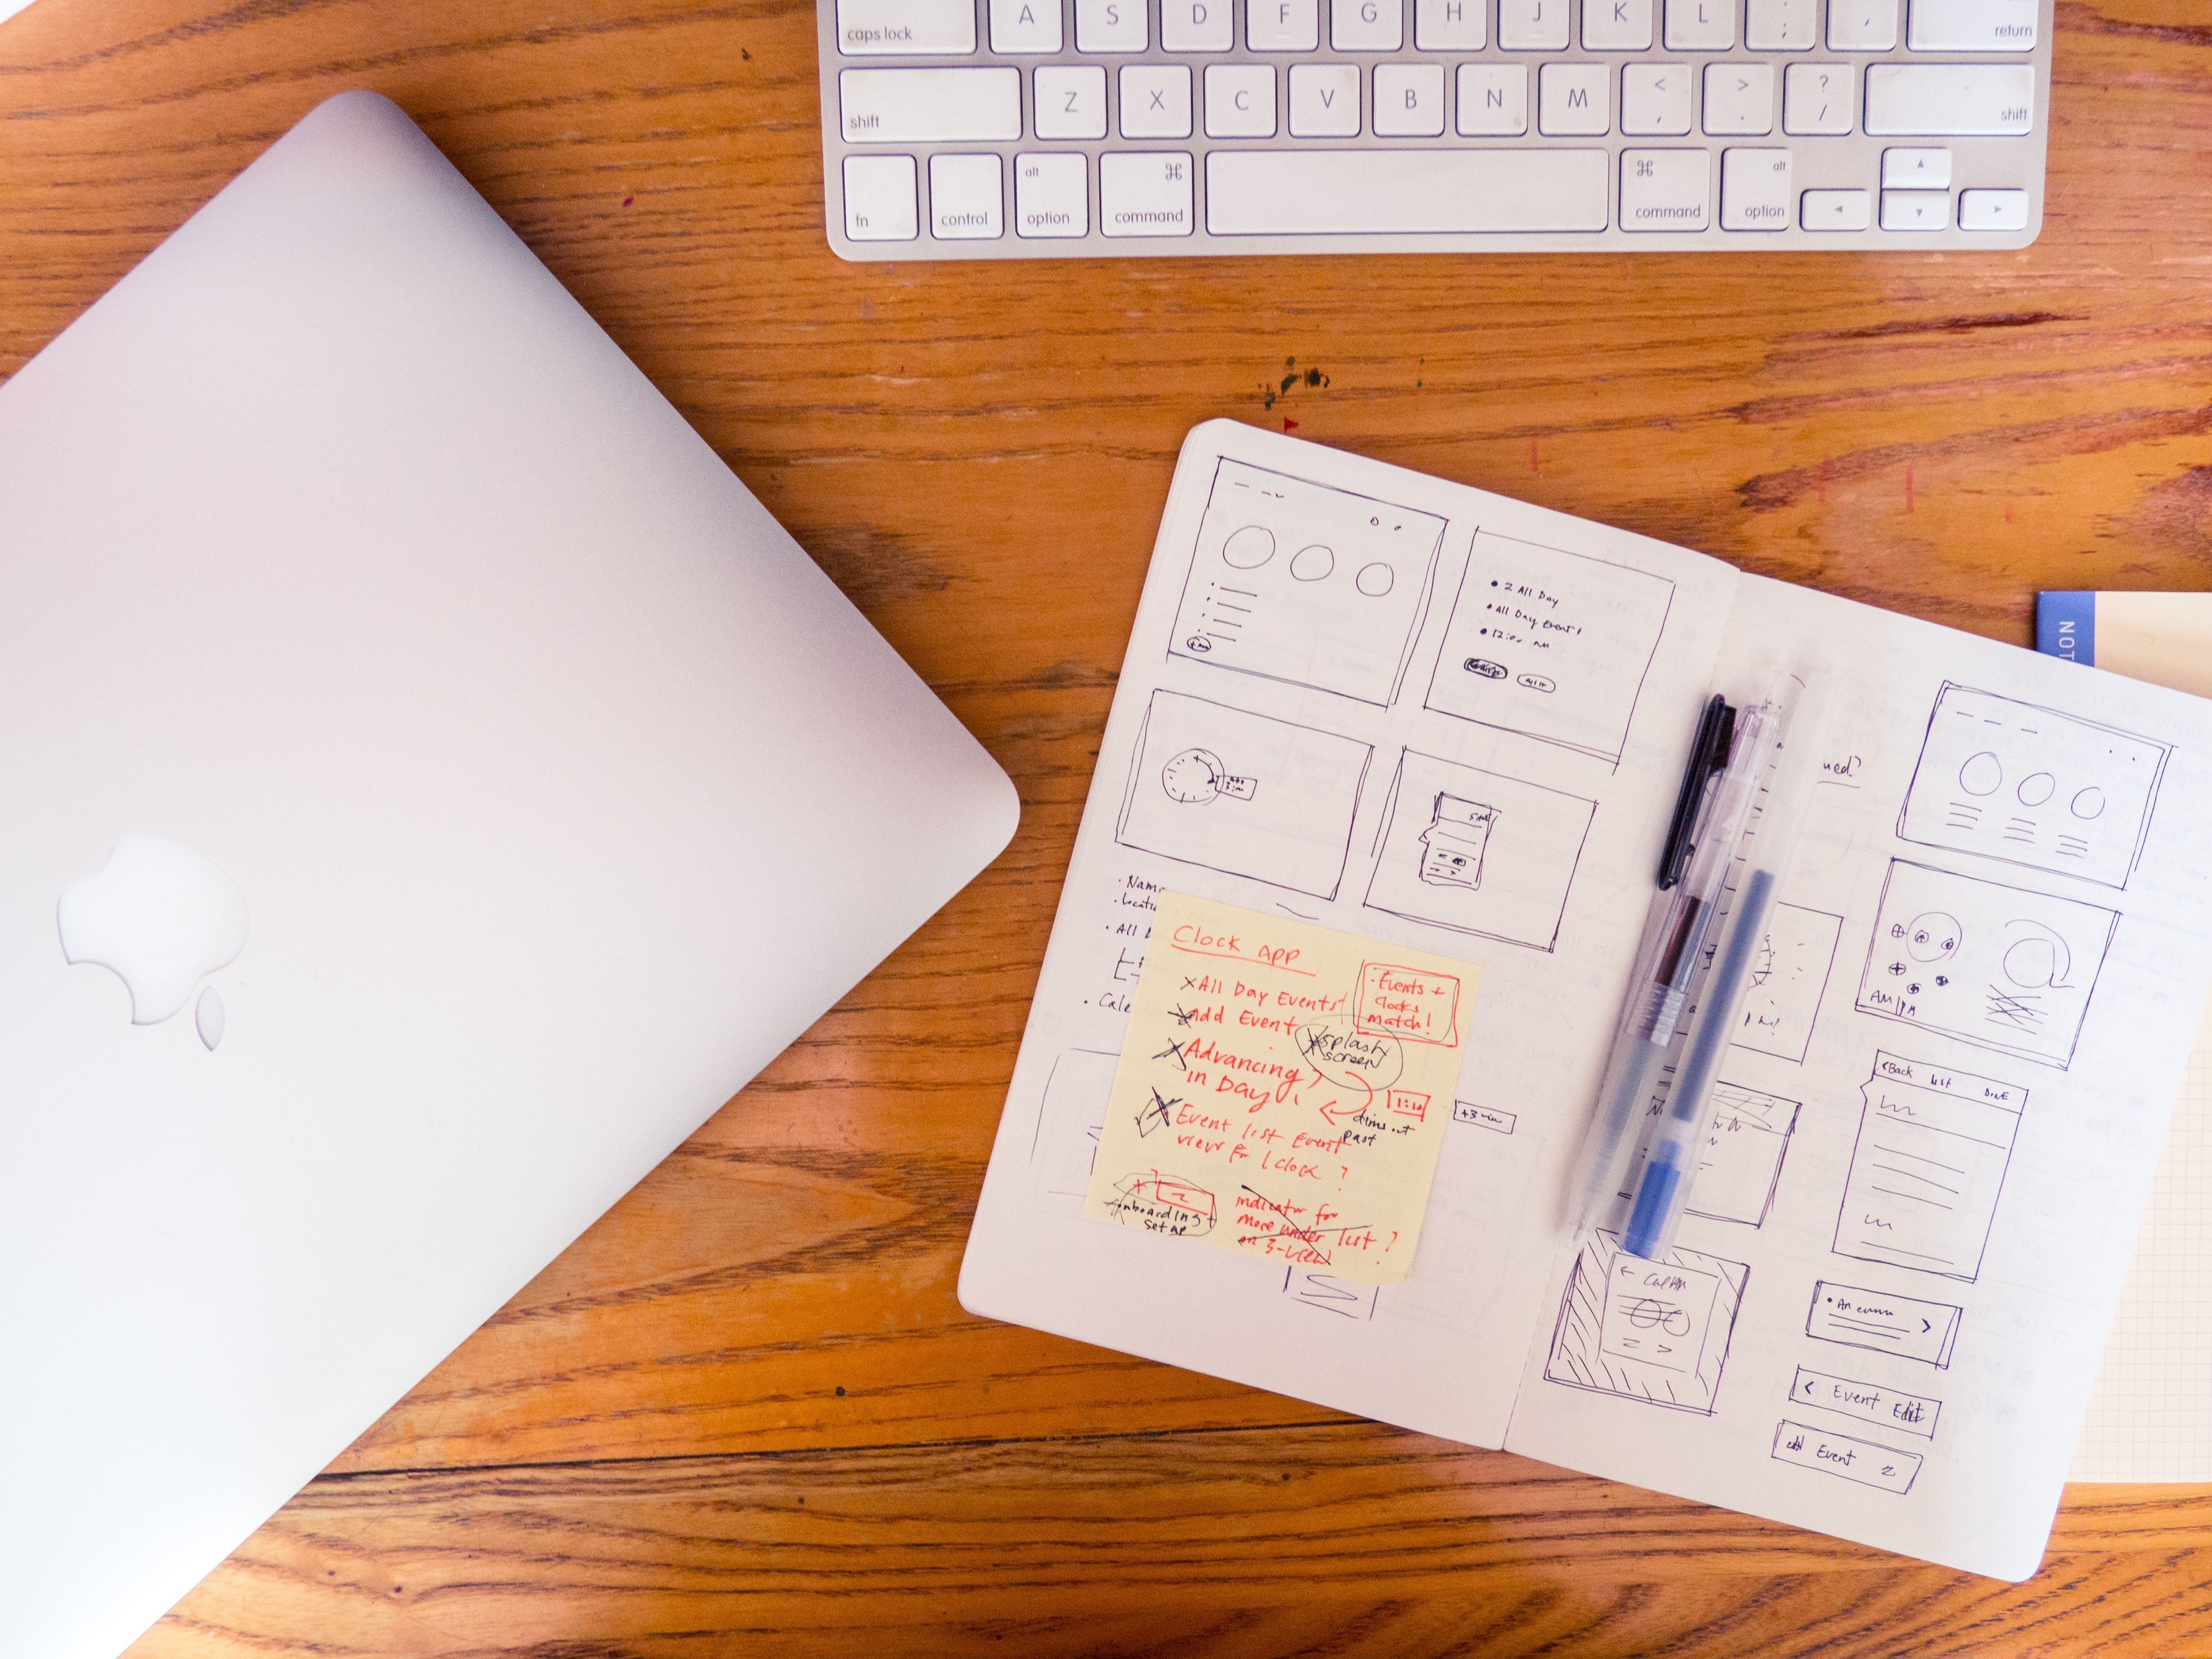
text, notebook, stationery, paper, paper product, font, document, handwriting, wood, drawing, writing